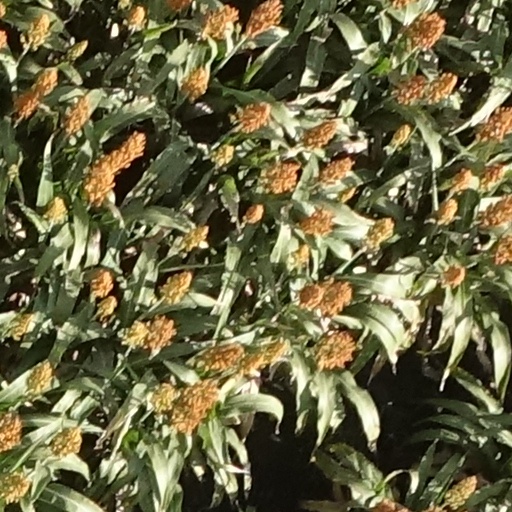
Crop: sorghum